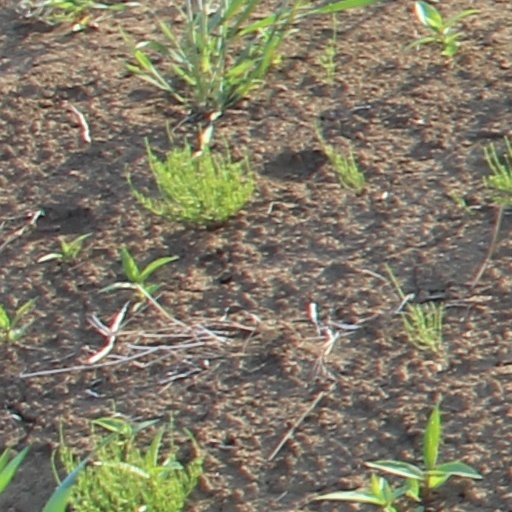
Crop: wheat